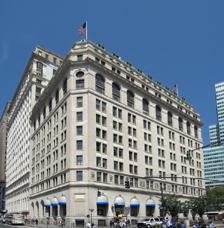
Building: 1 Broadway
Country: United States of America
Year built: 1919
Office building in Manhattan, New York For the Miami skyscraper, see One Broadway (Miami) . United States historic place International Mercantile Marine Company Building U.S. National Register of Historic Places U.S. Historic district Contributing property New York City Landmark No. 1926 (2010) Location 1 Broadway, Manhattan, New York, U.S. Coordinates 40°42′17″N 74°00′52″W / 40.70472°N 74.01444°W / 40.70472; -74.01444 Area less than one acre Built 1919 Architect Chambers, Walter B. Architectural style Classical Revival Part of Wall Street Historic District ( ID07000063 ) NRHP reference No. 91000108 NYCL No. 1926 Significant dates Added to NRHP March 2, 1991 Designated CP February 20, 2007 Designated NYCL September 19, 1995 1 Broadway (formerly known as the International Mercantile Marine Company Building , the United States Lines Building , and the Washington Building ) is a 12-story office building in the Financial District of Manhattan , New York City. It is located at the intersection of Battery Place and Broadway , adjacent to Bowling Green to the east and the Battery to the south. 1 Broadway was built in 1882 as the Queen Anne -style Washington Building on the site of the former Washington Hotel. The building was acquired by the International Mercantile Marine Company (IMM) in 1919 to serve as its corporate headquarters and extensively altered to its present Neoclassical style. It was the headquarters of IMM and its successor company United States Lines until 1979, when the firm relocated to Cranford, New Jersey . The structure continued to host office tenants as well as a bank. The building was added to the National Register of Historic Places (NRHP) on March 2, 1991, and was designated a city landmark by the New York City Landmarks Preservation Commission in 1995. It is also a contributing property to the Wall Street Historic District , a NRHP district created in 2007. Site The International Mercantile Marine Company Building is in the Financial District of Manhattan in New York City . It is bounded by Battery Place and the Battery to the south, Broadway and Bowling Green to the east, Greenwich Street to the west, and the Bowling Green Offices Building (11 Broadway) to the north. Its alternate addresses are 1 Battery Place and 1-3 Greenwich Street. The structure occupies a lot with frontages of 171.75 feet (52 m) on Battery Place, 104 feet (32 m) on Greenwich Street, and 100 feet (30 m) on Broadway. The site overlooks the New York Harbor to the south, and its Battery Place facade is adjacent to two entrances for the New York City Subway 's Bowling Green station . Architecture The building was initially designed by Edward H. Kendall as a Queen Anne style building. The current neoclassical style facade was designed by Walter B. Chambers . Form 1 Broadway is a 12-story building. The ground story is sometimes counted as two floors because of its double-height ceiling. It was erected as the 9- or 10-story Washington Building. The structure was later expanded to 14 stories, a count that included the mansard roof . The mansard roof still remains on the building and counts as the 13th story, while an attic above the mansard counts as the 14th story. The building is slightly U-shaped, surrounding a shallow light court to the north, which connects with 11 Broadway's much deeper light court. Facade The building has side entrances facing Battery Park which are labeled "First Class" and "Cabin Class". The facade of the ground through 12th stories is composed of buff -colored Indiana Limestone , which replaced the original cladding of red Milwaukee brick and sandstone . Though the spandrels of the windows are of green marble , and the water table below the first story is faced with granite . The southwestern and southeastern corners of the building, facing Battery Park, are chamfered and formerly contained entrance doorways at the base. The ground-level windows are arched double-height openings with multi-paneled sash windows , topped by half-domed awnings. On Broadway, there are five vertical bays . At ground level, the center bay contains the main entrance archway; it includes carved reliefs of Mercury (god of travel) and Neptune (god of the sea) in its spandrels, and it contains a pediment with an eagle carving at its top. The two northernmost ground-level bays on Broadway are less ornate entrance archways, while the southernmost bays are window openings. On Battery Place, there are nine bays. At ground level, the second-to-last bays on either side contain entrances: the eastern entrance was for first-class passengers, and the western entrance was for cabin-class passengers. On Greenwich Street, there are six bays; all are double-height windows, except for the northernmost bay, which includes doors and a staircase to the building's elevator hall. The basement windows are visible at the bottom of the facade, and a staircase led to the third-class passengers' entrance in the basement. Second story facade, depicting mosaic shields alternating with windows An entablature runs along the facade between the 1st and 2nd floors. Between the windows on the second floor are alternating mosaic shields of renowned port cities. On the 3rd through 7th floors, each bay contains a pair of sash windows. The spandrel panels above each pair of windows are made of yellow marble, and the spandrels above the 4th story contain roundels as well. The chamfered corners each contain a single sash window per floor. The facades of the 8th and 9th floors comprise an arcade with one arched window in each bay, while the 10th story contains a pair of sash windows in each bay. At either chamfered corner, the 8th and 10th floors have a rectangular sash window, and the 9th floor has a rose window . The 11th and 12th stories comprise the copper mansard roof; the 11th floor is set back slightly and surrounded by a balustrade . Above the roof are three 1- and 2-story mechanical towers. Booking room The first-floor booking room is 160 feet (49 m) long by 40 feet (12 m) wide, running parallel to Battery Place, and has a ceiling 25 feet (7.6 m) tall. Its floor was made of marble, later covered with linoleum. Inside, a compass rose was prominently depicted in the floor, and two enormous murals depicted shipping lanes. The former booking room was modeled on an 18th-century ballroom, with columns and elaborate railings at either end, along with four imposing chandeliers and marble walls. This space was later converted to a Citibank branch. To the north is the building's original lobby, which stretches across the width of the building, and also contains marble floors and walls. The lobby contains access to a bank of elevators as well as an emergency staircase. History Early site usage In the 17th century, two taverns operated at the site of what is now 1 Broadway. One of these was the "Knocks Tavern", built around 1649 by Dutch military officer Peter Knocks (alternatively Peter Cock ). This was likely the first permanent building at 1 Broadway. Additionally, there was a "market stand" on the site in 1656. Dutch settler William Isaacsen Vredenburgh lived at the site until 1673, when the building was scheduled to be demolished because it interfered with Fort Amsterdam 's defenses. From 1678 to 1685, the property was owned by David Ackerman, a Dutchman who was subsequently one of New Jersey's earliest settlers. Number One Broadway. This building was the headquarters of the British Commander-in-Chief during the Revolution. The lot was sold in 1745 to Royal Navy captain Archibald Kennedy . Around 1760 or 1768, Kennedy's house was erected at the site, "fashioned [...] after the most approved English model". The house was a symmetrical two-story mansion with materials imported from the Netherlands; its features included two stone string courses and a slightly projecting center portion with a Palladian window . There was a parlor 50 feet (15 m) long and a connection to the adjacent house at 3 Broadway. Kennedy occupied the house until 1776, during the American Revolutionary War , when he fled to New Jersey . The Kennedy house then served briefly as headquarters for Continental Army generals Henry Lee III and Israel Putnam , and possibly served as headquarters for General George Washington , as well as by high-ranking generals of the British army. The Commander-in-Chief, America , Sir Henry Clinton , occupied Number One Broadway as his headquarters, and in 1782-3 Sir Guy Carleton (Lord Dorchester) also occupied Number One. Following the war's conclusion, the structure was restored to its original condition. It was then occupied by banker Nathaniel Prime , possibly either between 1810 and 1831, or through the 1840s. The structure then became the Washington Hotel, which opened in 1854, although one source says that the house was used for entertainment as early as 1794. Sometime in the mid-19th century, the building was expanded: a drawing in the 1859 Norton's Handbook of New York City shows the hotel as being four stories tall. Adjoining the hotel was the residence of John Watts, built in 1750 on the site of the current IMM Building. It was connected to the Washington Hotel by a temporary bridge that was installed whenever the Watts family held large events. Washington Building Seen c. 1890 , before renovation In mid-1881, Cyrus West Field paid $167,500 for the Washington Hotel and $70,000 for Caroline W. Astor's adjoining house at Battery Place and Greenwich Street. The hotel's furnishings were sold off that December. The prior month, in November 1881, Field had announced that he would host a competition among six of the city's most reputable architects to design the Washington Building, a commercial building, on the hotel site. The winning architect would be paid $5,500, and the other architects would be paid $500 each for submitting a design. Edward H. Kendall won the commission and prepared plans for a Queen Anne style building on the site. The Washington Building Company was set up in June 1882, upon which title was transferred to said corporation. The structure was erected by W.H. Hazzard & Son and was completed in 1884 at a final cost of $900,000. The Washington Building was often referred to as the Field Building, after its developer. The Washington Building was originally a 9- or 10-story structure rising 150 feet (46 m), covering 17,000 square feet (1,600 m 2 ). The building was faced with red brick and sandstone, and the main entrance was through Battery Place to the south. The corners contained five-story-high columns of overhanging oriel windows . The structure was C-shaped, surrounding an interior courtyard on its north side. It initially contained four elevators, but two more were added in the 1890s. As originally designed, there were to be 17 offices on each floor between the third and ninth floors, and there were "about 860 windows and 358 rooms" in total. Tenants included the Statue of Liberty construction committee, the Manhattan Hay and Produce Exchange, the Postal Telegraph-Cable Company, and the United-States National Bank. The structure was topped by a circular tower on the Battery side and a rectangular tower on the Broadway side. Kendall designed additional stories to the Washington Building in 1885, but sources disagree as to how this was undertaken. According to Fran Leadon, a two-story addition was built shortly after the Washington Building's completion, and another two-story expansion was added in 1886–1887. However, Christopher Gray of The New York Times mentions a single 4-story addition that was completed by 1887. Either way, following the expansion, the top story consisted of a mansard roof containing protruding dormers on its south face. After the expansions, the building was 258 feet (79 m) tall. Gray and a contemporary Real Estate Record article characterized the Washington Building as being 14 stories, but Moses King 's 1893 Handbook of New York City and an 1896 Times article described the building as being 13 stories. The Washington Building Company hired Harry E. Donnell in 1908 to perform unspecified "internal improvements" on the structure. IMM renovation Seen from Battery Place; the Bowling Green Offices Building is located at left, and 2 Broadway can be seen at far right The International Mercantile Marine Company (IMM) was looking for a new headquarters by the early 20th century. The company had been founded by the financier J. P. Morgan in 1902 through the merger of numerous smaller companies. Because of its large size and abundant competition in the steamship industry, its operations ran with a "thin margin of safety". IMM's finances were negatively affected after the 1912 sinking of the RMS Titanic , operated by its subsidiary White Star Line , but the company made significant profits from freight traffic during and after World War I . Its first office in New York City, located at the adjacent Bowling Green Offices Building , was first mentioned in its 1918 annual report. IMM bought the Washington Building in 1919 for $3 million. Due to a dearth of available office space in the neighborhood, IMM decided against constructing an entirely new structure. Instead, that November, IMM announced plans to renovate the existing structure. Walter B. Chambers designed the Washington Building's renovation. The dormers and oriels were removed; the roof was rebuilt; the facade was clad in a mixture of granite, marble, and limestone; and maritime-themed details were placed on the facade of 1 Broadway. In addition, the ground floor was redesigned to accommodate IMM's booking office. The renovation was performed in phases to minimize disruption to existing tenants, who were moved between offices as work proceeded. The process occurred "without the slightest accident" despite the engineering complexities of the project. The renovation was completed by 1921; that year, the Downtown League gave 1 Broadway a "best-altered building" award. The structure initially contained the booking office and New York City headquarters of the IMM. The ground floor had the first-and-second-class booking offices, waiting room, and lobby, while the basement contained the steerage booking office and storage rooms. The second floor housed the IMM's construction department; the third and fourth floor, general offices; and the fifth floor, a board room and executive offices. Other tenants rented out the seven upper floors. The IMM competed with the Cunard Line, which had erected its own nearby building in a similar way two years before. The Cunard, Bowling Green, and International Mercantile Marine Company buildings and several others on the southernmost section on Broadway, formed a "steamship row". Later use Chamfered corner at Battery Place and Broadway Both the public and the federal government's United States Shipping Board started to distrust IMM following World War I: the public eschewed the company due to its usage of British ships, while the Shipping Board saw IMM as too large and anti-competitive. This led to a series of organizational changes, including the sale of all foreign-flag lines and even some domestic lines. The IMM merged with the Roosevelt Steamship Company in 1931 to form the Roosevelt International Mercantile Marine Company (RIMM), which continued to own 1 Broadway. The same year, RIMM acquired United States Lines (USL) and began merging its other operations under that name. By 1940, RIMM itself had merged into USL, and the next year, an USL subsidiary acquired 1 Broadway. USL was also one of the largest shipping lines of its time, but faced numerous financial problems after World War II . Accordingly, the company placed 1 Broadway for sale in the late 1960s or early 1970s. USL's then-owner Walter Kidde & Company reportedly "nearly sold" 1 Broadway in 1972, but USL withdrew the building from sale due to a decline in New York City's real estate prices. USL also proposed replacing 1 Broadway with a 50-story skyscraper in 1970, which would have entailed taking air rights from the nearby Alexander Hamilton U.S. Custom House . Shipping entrepreneur Malcom McLean bought USL in 1977, and the following December, United States Lines announced that it would move to Cranford, New Jersey . The relocation took place in mid-1979, though USL remained on the ground floor through the end of the year. Several entities expressed interest in purchasing 1 Broadway, including one prospective buyer who considered converting it into a hotel. Ultimately, the structure was acquired by the Muna Realty Development Corporation, a Dutch Antillean company who paid $9.75 million for the building and $250,000 for USL's remaining rent. The building was listed on the National Register of Historic Places (NRHP) in 1991. The building's owners were facing financial difficulties by 1992, when the insurance company Allstate acquired 1 Broadway through foreclosure . The same year, Allstate started renovating the facade. The restoration was designed by Stephen Cohan, with C & D Restoration as contractors, and ultimately cost $2.2 million. During the project, some of the original red facade was discovered. The masonry was replaced between 1993 and 1994, during which about 8% of the original stonework was replaced. In 1995, the International Mercantile Marine Company Building, along with several other buildings on Bowling Green, were formally designated as New York City landmarks. In 2007, it was designated as a contributing property to the Wall Street Historic District , a NRHP district. Kenyon & Kenyon , a prominent intellectual property law firm, was the main tenant on the upper floors in the late 20th and early 21st centuries, having moved into four floors of 1 Broadway in 1980. Kenyon & Kenyon along with investment counselors Brundage, Story & Rose, collectively occupied 70% of the building's office space by 1996. Five years later, Kenyon & Kenyon occupied almost all of the building's 190,000 square feet (18,000 m 2 ) of office space, except half of the sixth floor. At the time, Logany LLC was the landlord for that portion of the sixth floor, though Kenyon & Kenyon had a right of first refusal on that space. This led to a 2005 lawsuit when Logany did not offer a lease to Kenyon & Kenyon for Logany's half of the sixth floor, and proposed to build penthouses on the 12th floor, which Kenyon & Kenyon claimed was an effort to force them to move from the 12th floor. Kenyon & Kenyon won that lawsuit, which precluded Logany from building penthouses and forced the company to offer Kenyon & Kenyon a lease. In 2018, the building was sold to Midtown Equities for $140 million, at which point the new owners announced that part of the building would be converted to apartments. Kenyon & Kenyon dissolved afterward. Critical reception Before its renovation, the Washington Building was described by the Real Estate Record and Guide as "one of the handsomest office structures in the world", and due to its location at the southern tip of Manhattan Island, "probably the first building to attract the foreigner who comes to our shores." So prominent was the building that visitors to New York City would often climb to the building's roof before checking into their hotels. A Times article in 1919, prior to the Washington Building's renovation, called the planned remodel "a great white stone structure of classic dignity and proportion". After the project was completed, the Real Estate Record and Guide called it "a beautiful, harmonious structure, which few would recognize as the old Washington Building, known for two generations as the first skyscraper of lower Manhattan." In a book published in 1932, W. Parker Chase wrote that the building was "one of the most magnificent buildings in New York". See also Architecture portal New York City portal NRHP portal National Register of Historic Places listings in Manhattan below 14th Street List of New York City Designated Landmarks in Manhattan below 14th Street References Notes